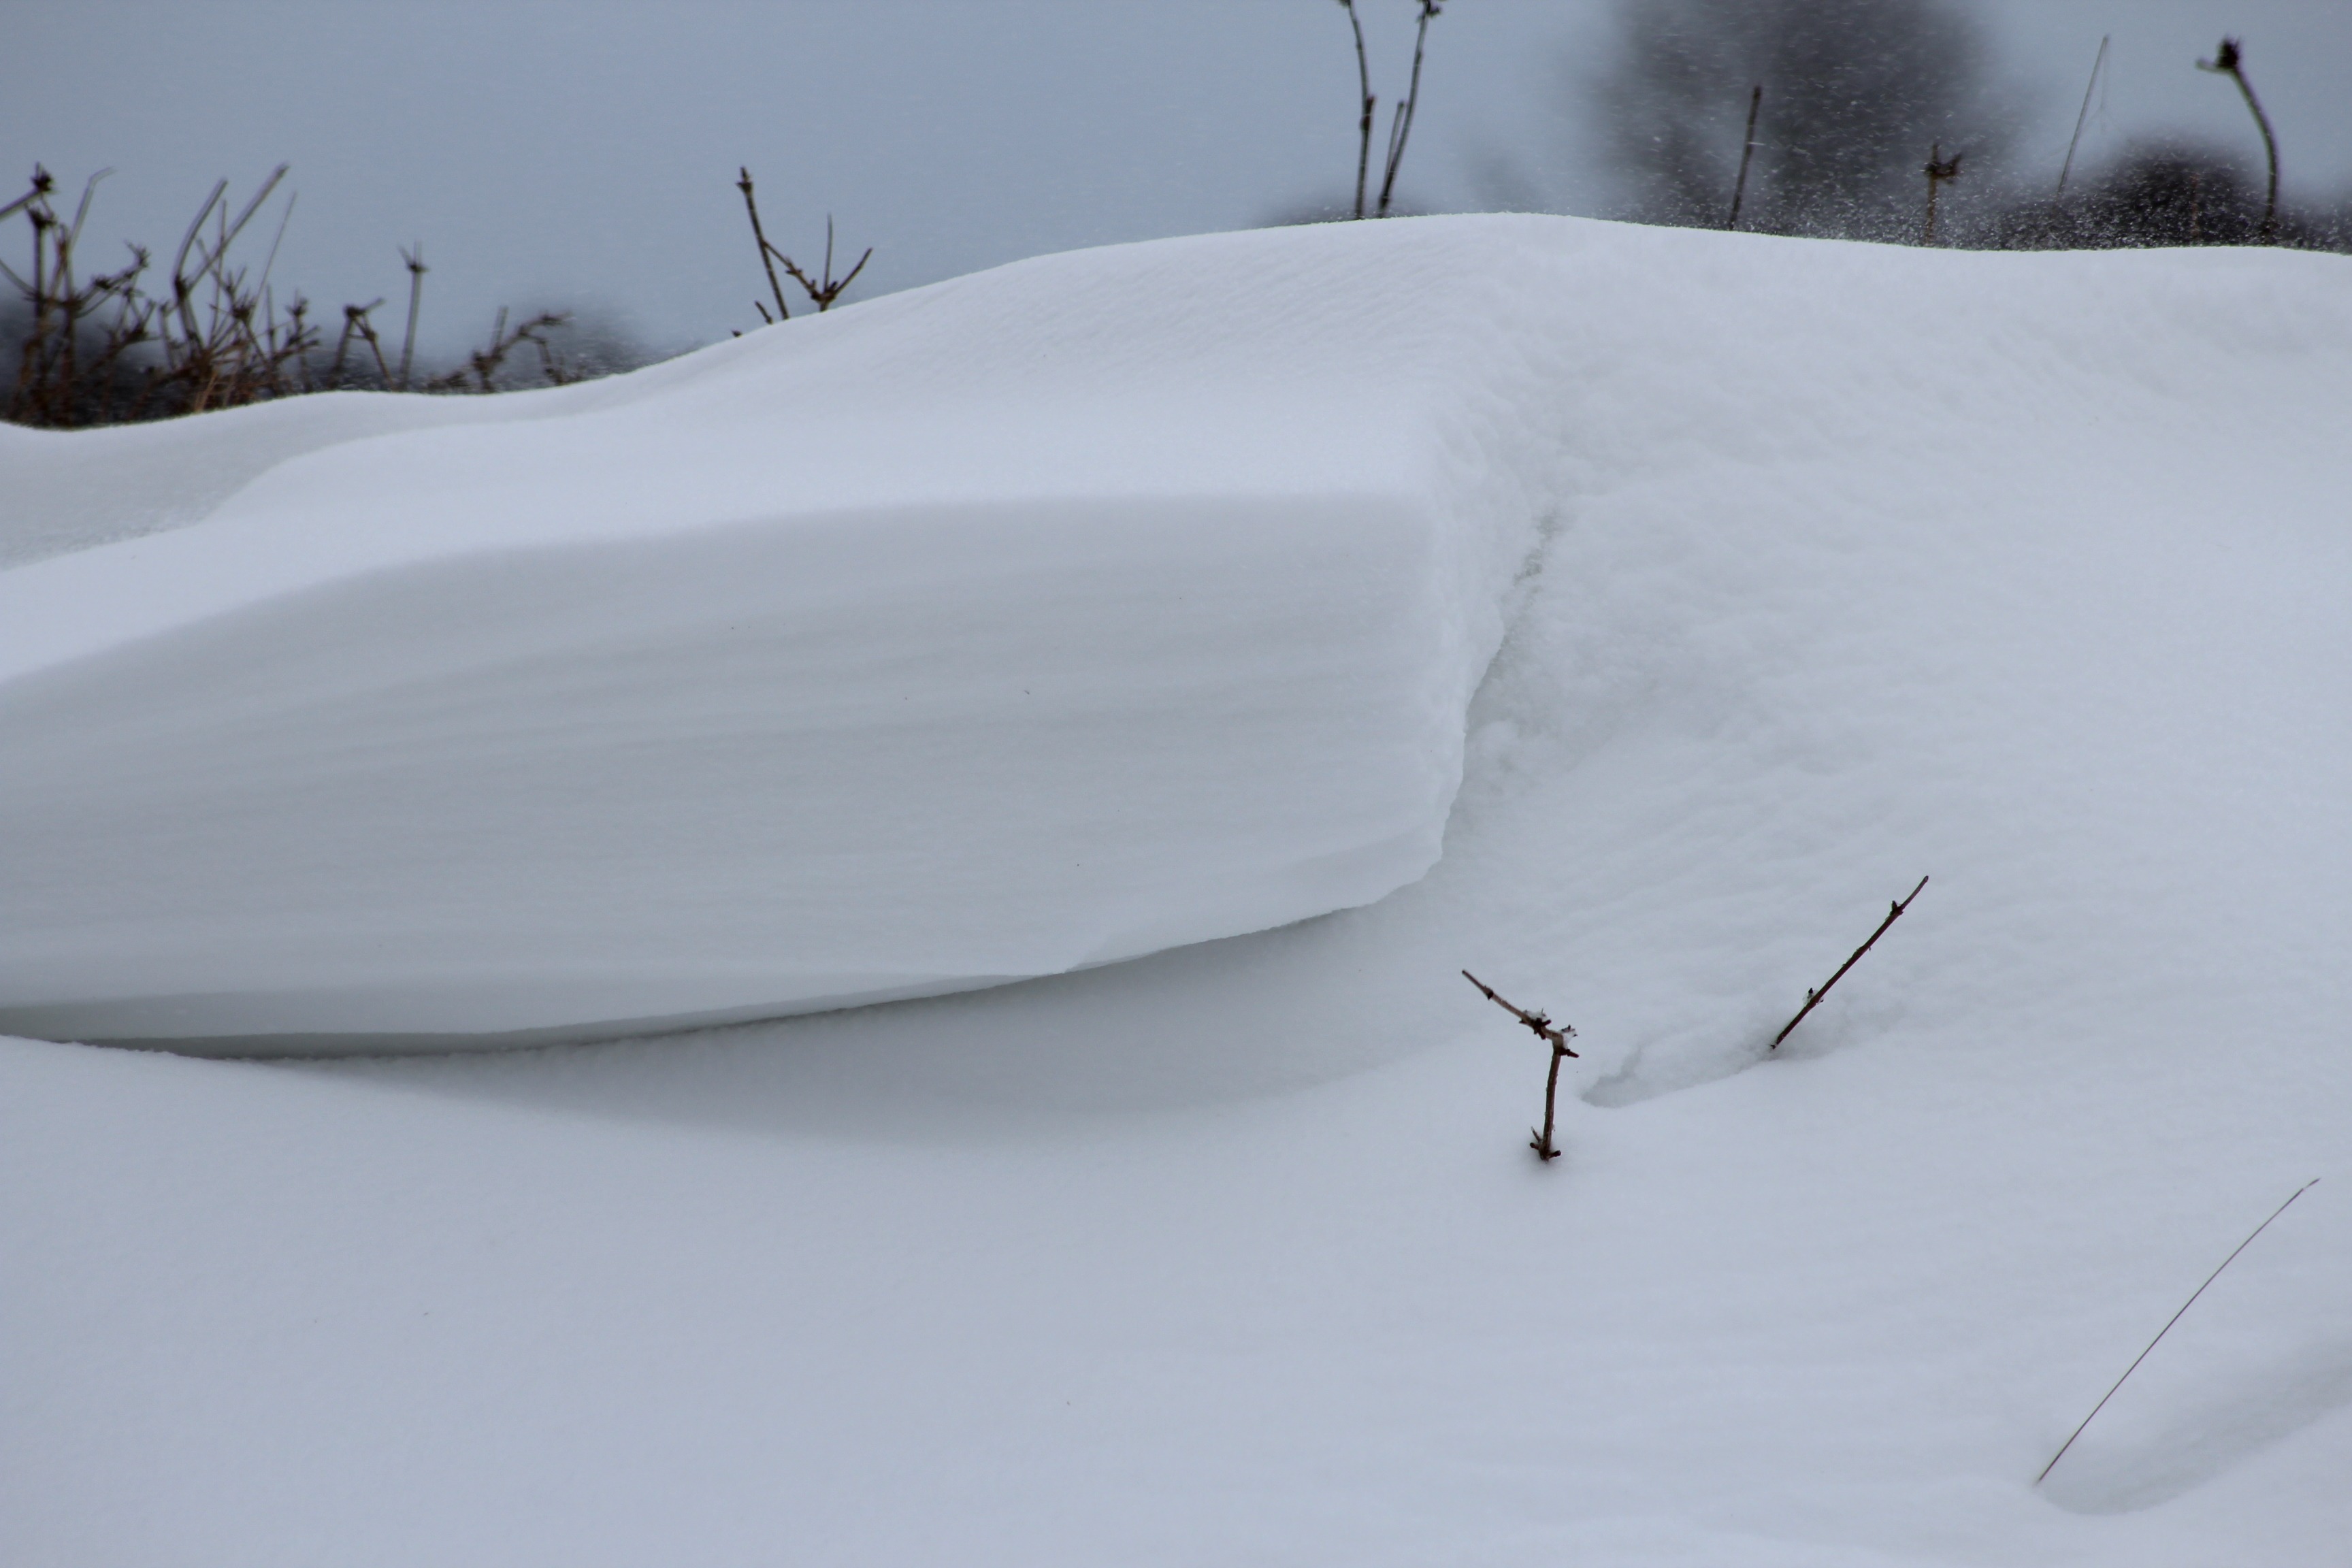
snow, cold, winter, wing, white, weather, season, blizzard, snowdrift, freezing, geological phenomenon, winter storm